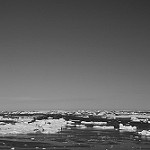
Label: B & W